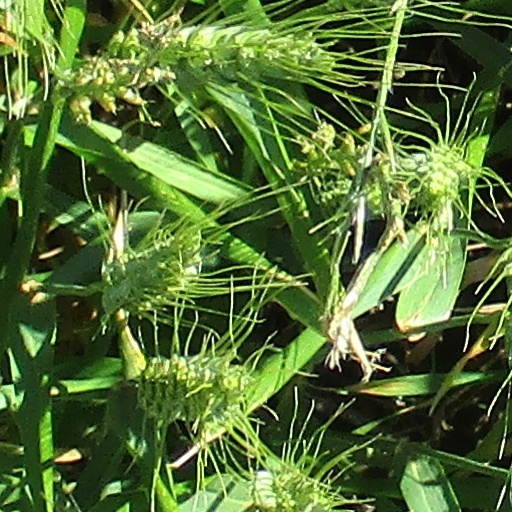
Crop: wheat